NJCAA National Football Championship

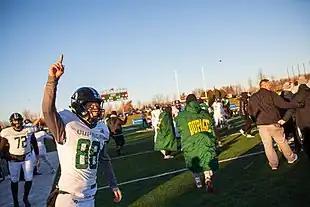
A photo at the conclusion of the 2022 Red Grange Bowl, the NJCAA Division III championship contest

National Junior College Athletic Association (NJCAA) national football champions: